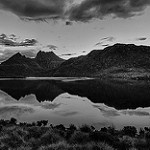
Label: mountain